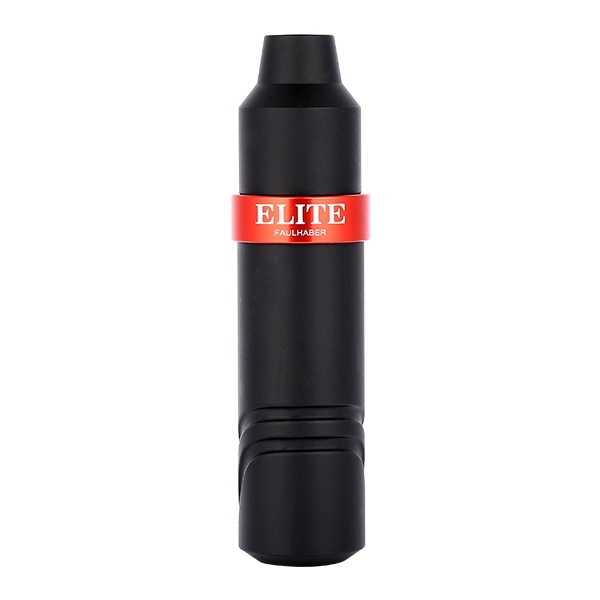
Elite Red Revo V2 Tattoo Pen Machine
Powered by a FAULHABER MOTOR. The Motor Bolt can be changed easily. The springs inside can be easily disassembled and assembled. Operating Voltage: 6-12V. Standard RCA Connection. Stroke: 3.5mm. Length: 114mm. One Year Limited Warranty.
Brand: Elite
Category: Business & Industrial > Piercing & Tattooing > Tattooing Supplies > Tattooing Machines > Pen Tattooing Machines